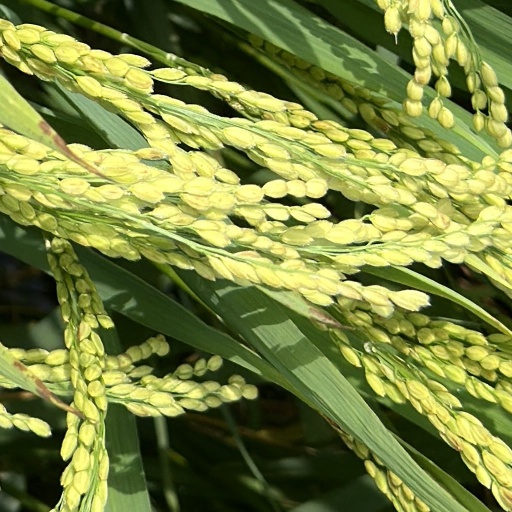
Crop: rice